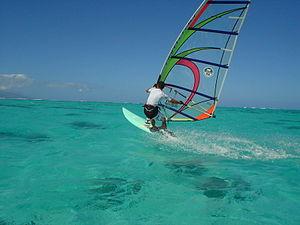
Un windsurfeur utilisant une voile North Sails
North Sails est une entreprise américaine fondée en 1957 à San Diego par Lowell North. Elle est spécialisée dans la fabrication de voiles pour voiliers de course et de croisière, planches à voile ainsi que d'ailes pour les kitesurfs.